Braunstone Town

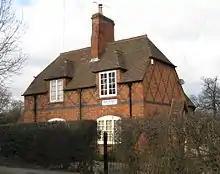
House on Main Street

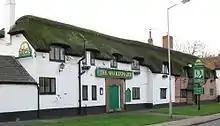
The Shakespeare public house

The earliest dated human find recorded is a Bronze Age axe (about 1000 BC) found in 1893.